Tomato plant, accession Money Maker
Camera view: horizontal (90 deg, fisheye); turntable rotation: 300 degrees
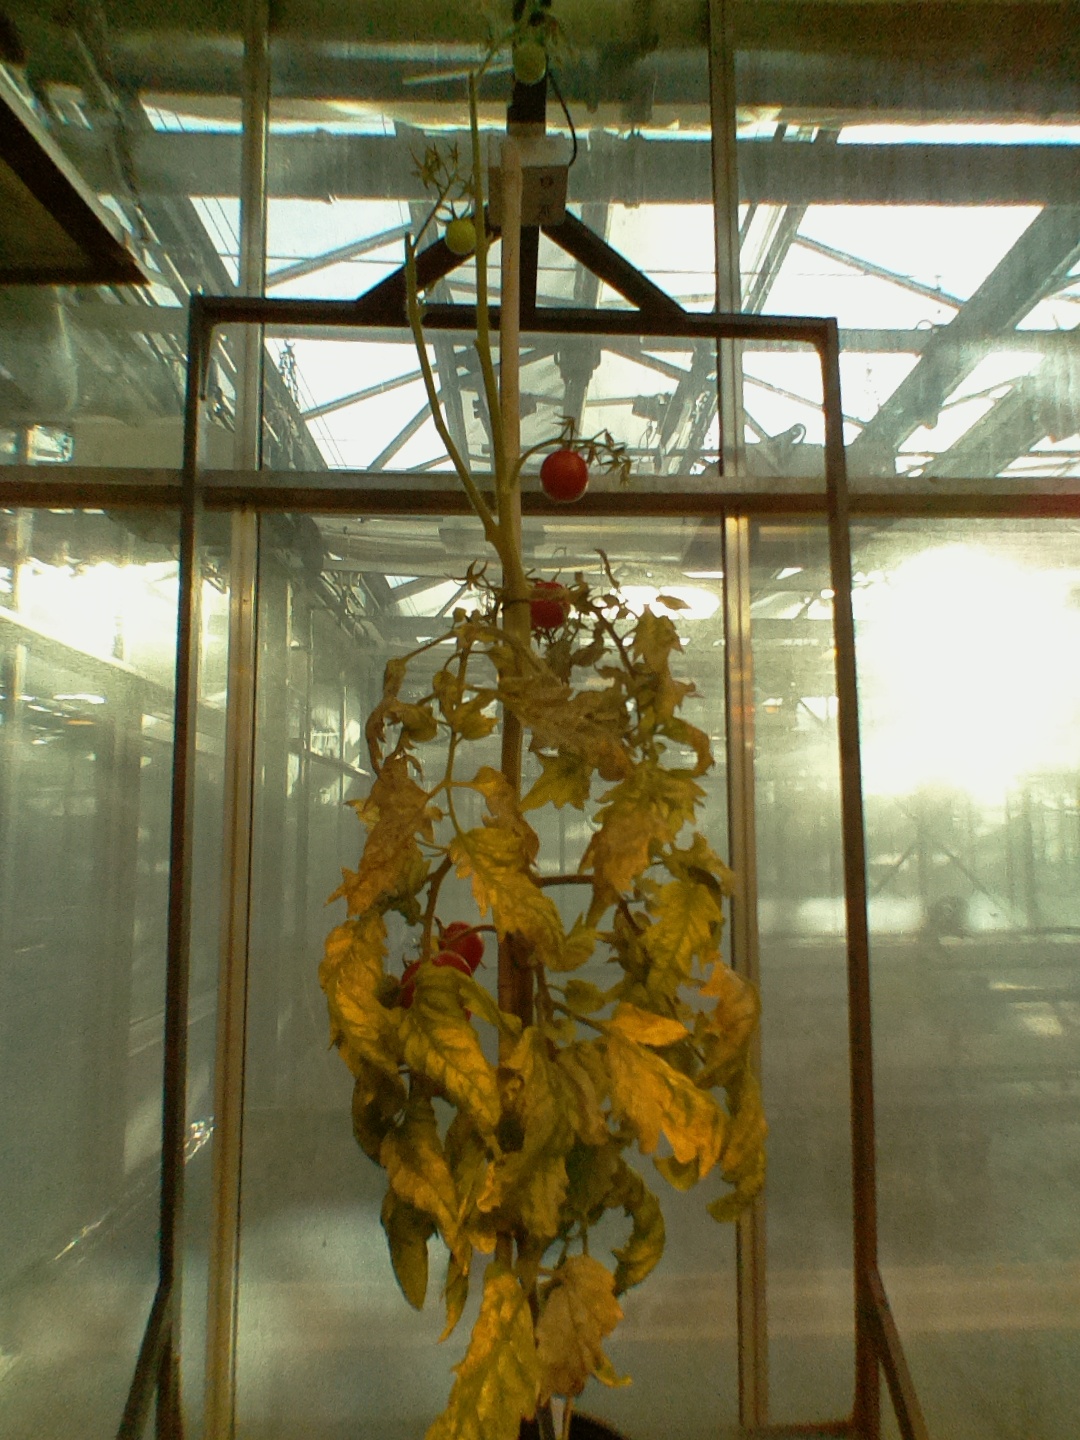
BBCH growth stage 88: 80%-90% of fruits show typical fully ripe color